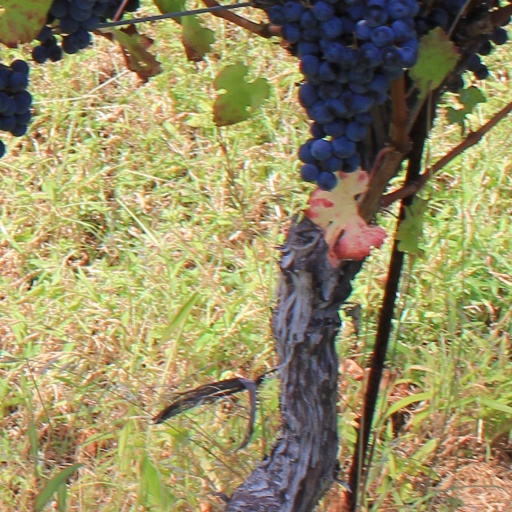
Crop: grape